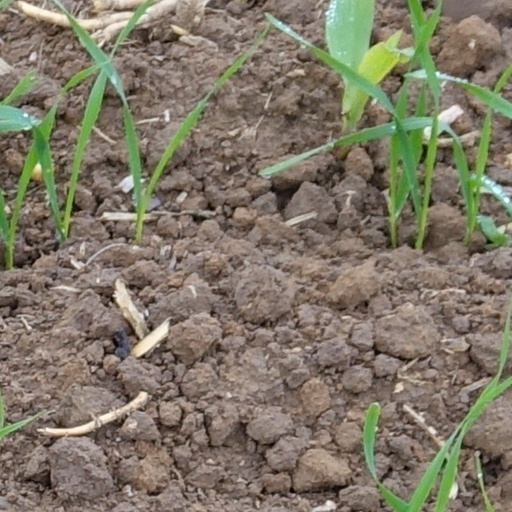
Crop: wheat